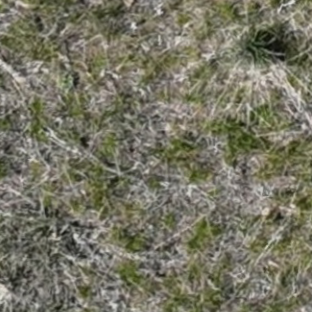
Month: may